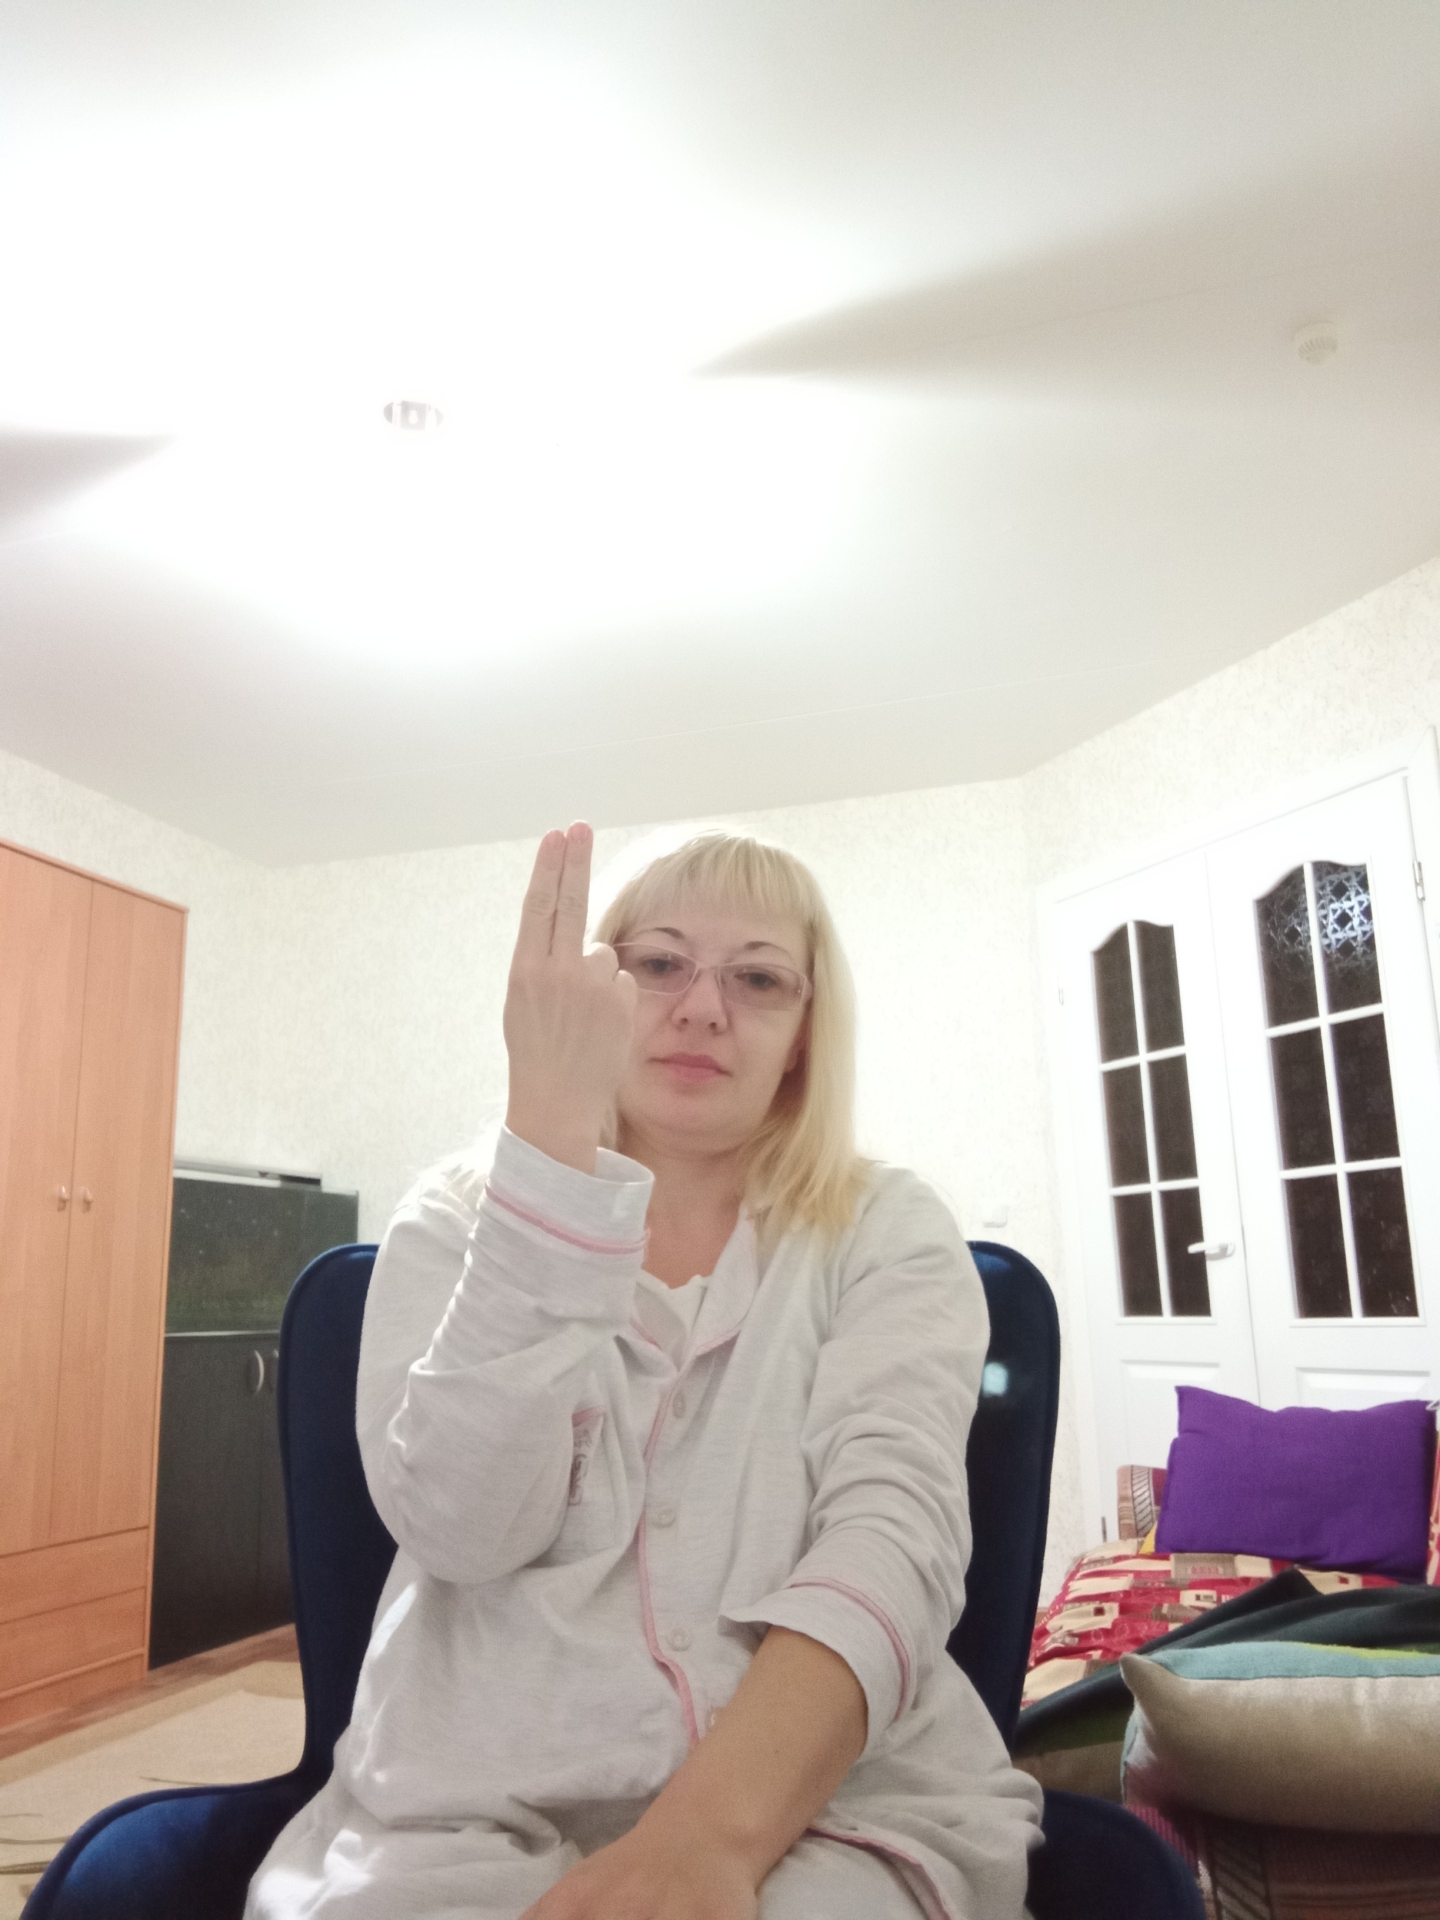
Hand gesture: two_up_inverted